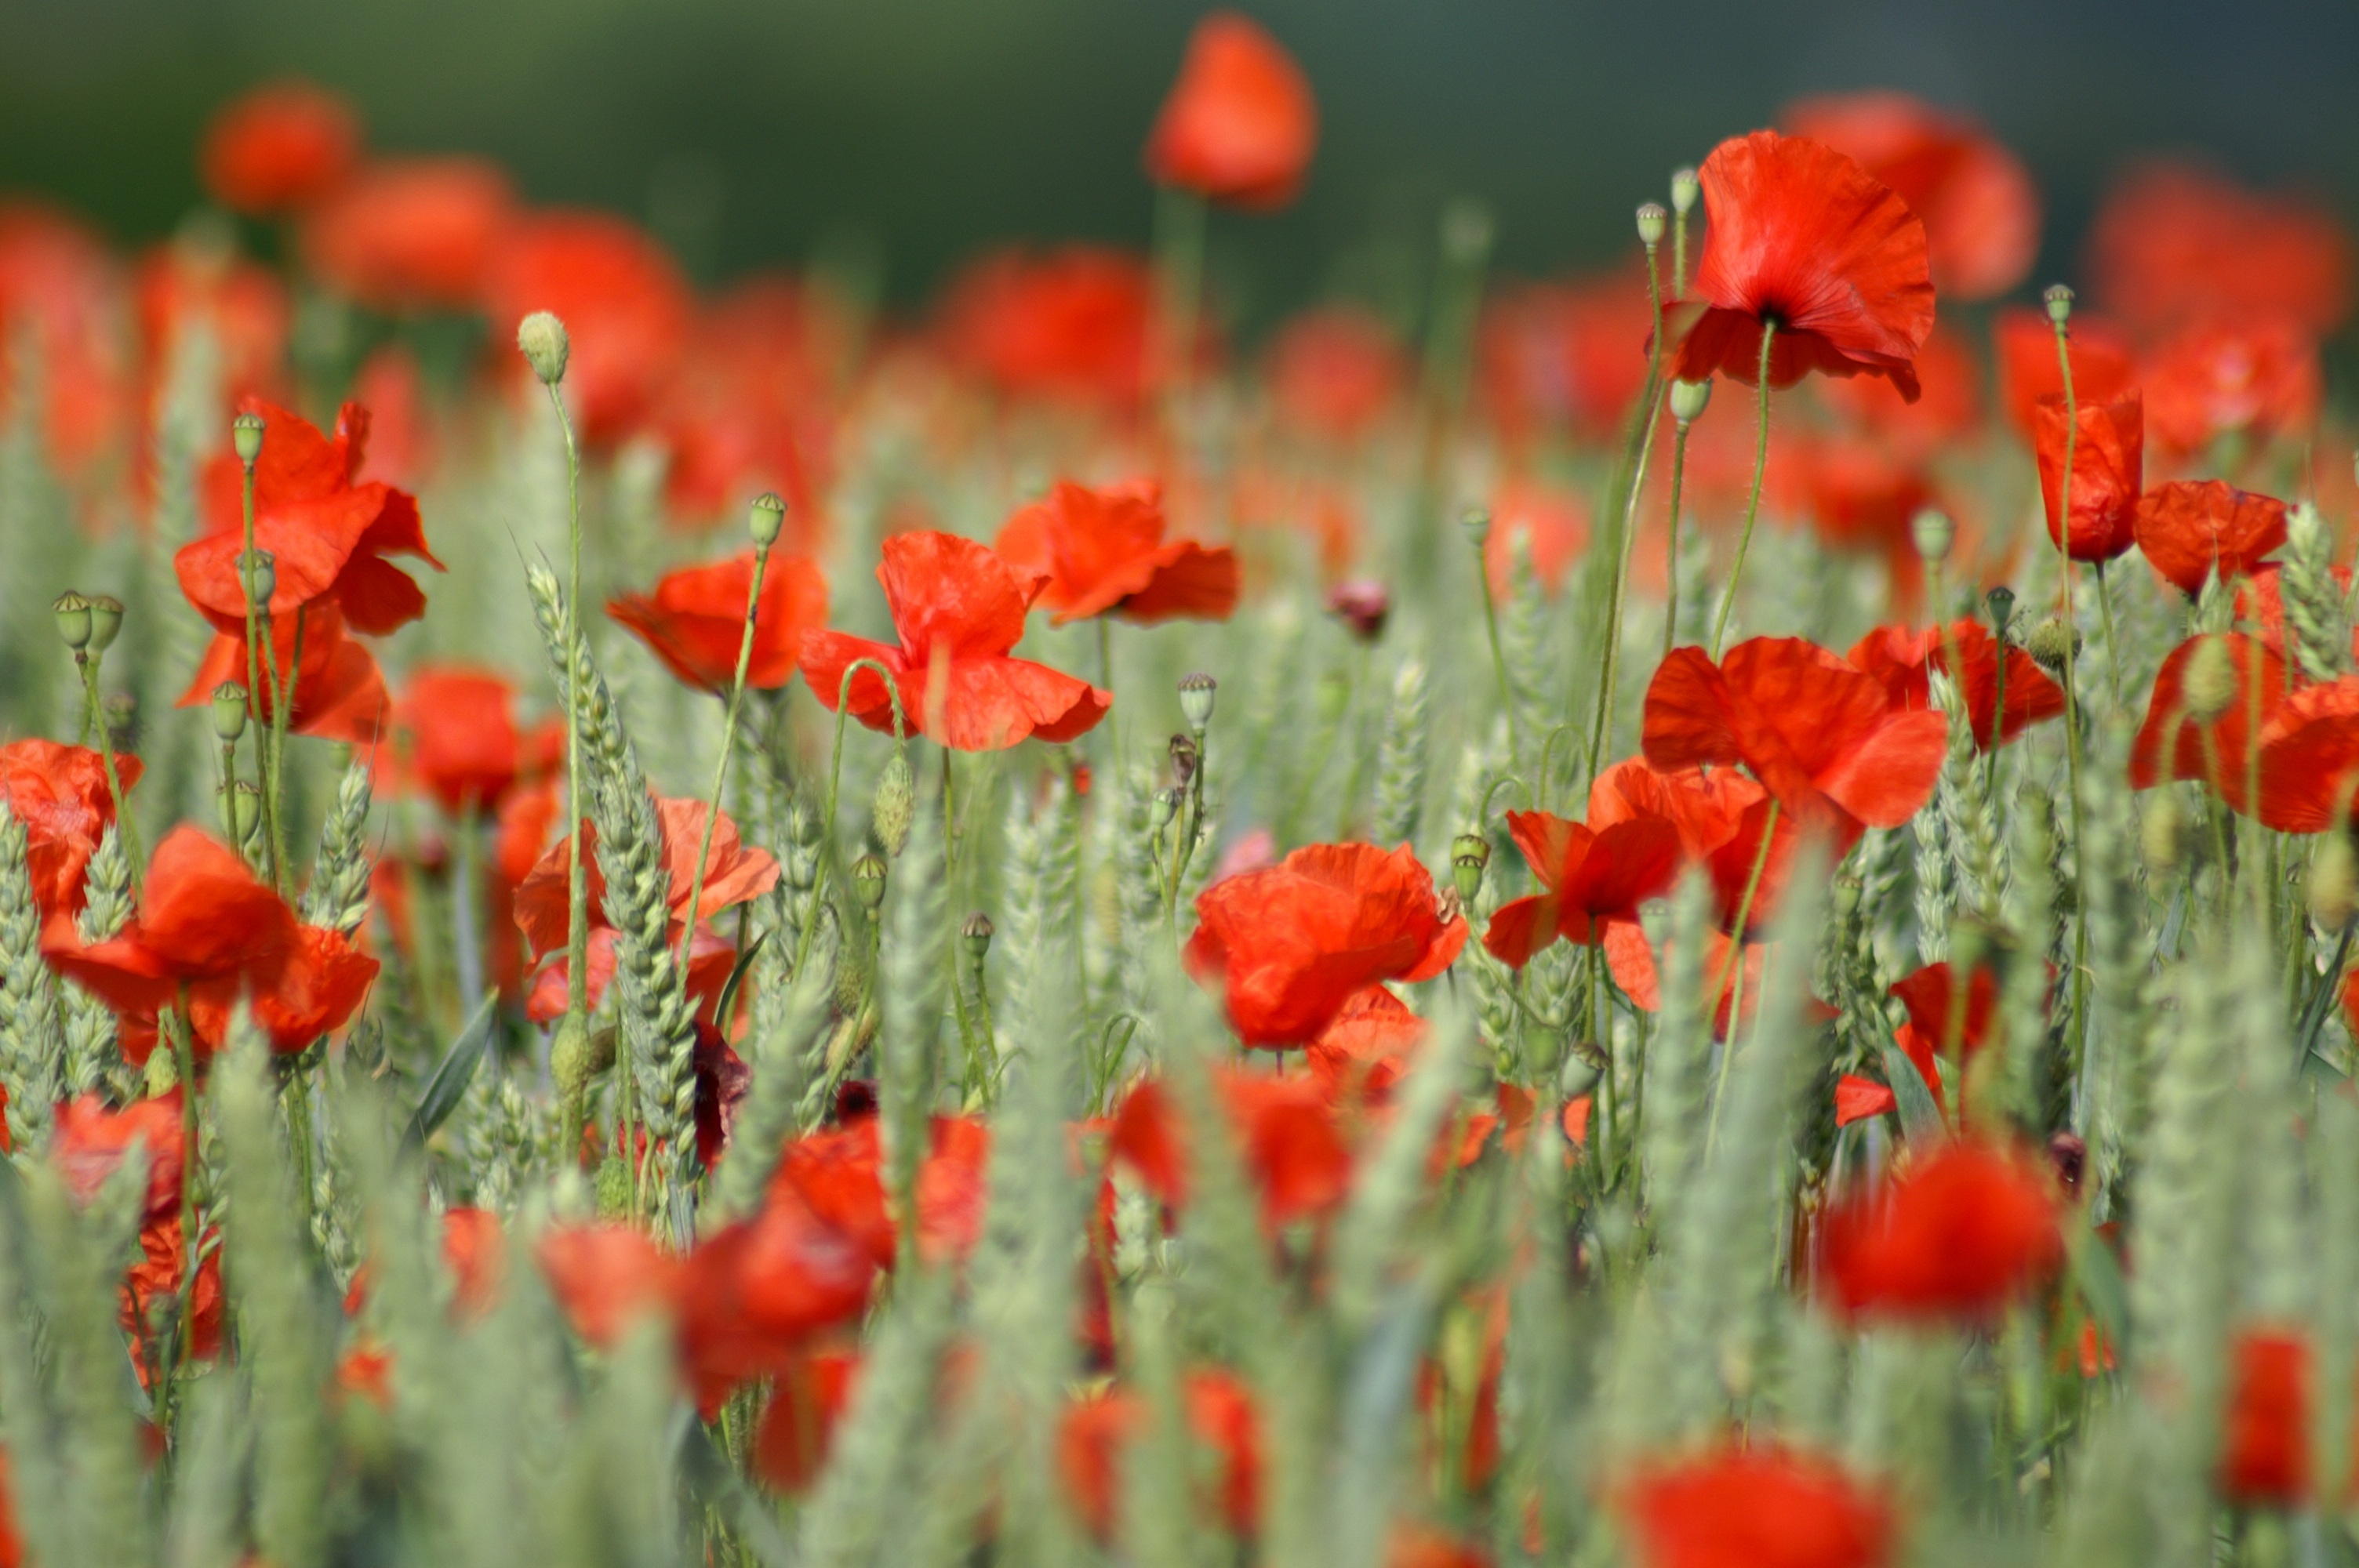
landscape, nature, light, plant, field, meadow, wheat, prairie, flower, petal, summer, france, rural, spring, red, harvest, corn, agriculture, garden, flora, wildflower, agricultural, fields, petals, cornfield, epi, cereals, poppy, flowering, coquelicot, macro photography, red flowers, blossomed, reap, flowering plant, hatching, fleurs des champs, field of poppies, brightly colored, wheat fields, annual plant, grass family, land plant, poppy family